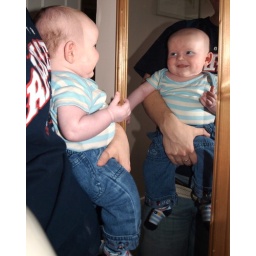
17 Feb 09 - meet my best friend, the smiley boy who lives in the mirror